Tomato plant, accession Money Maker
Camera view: tilt-top (135 deg); turntable rotation: 300 degrees
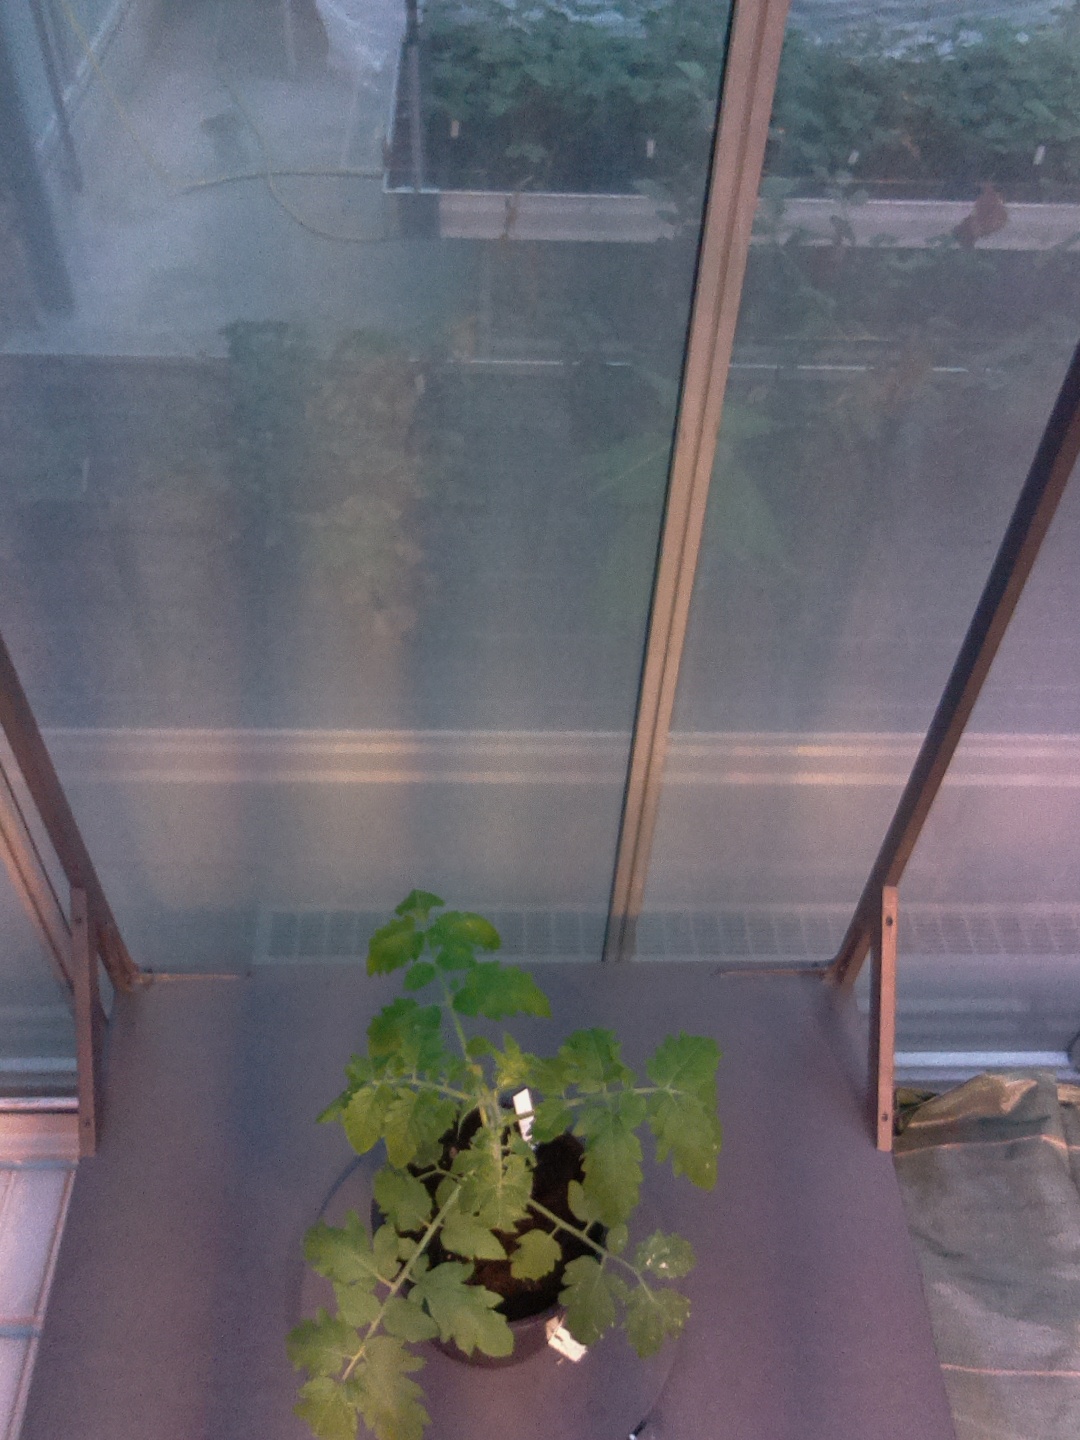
BBCH growth stage 14: 8 of true leaves visible